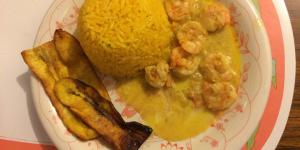
camarones con crema de leche y curry